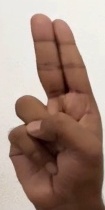
ASL sign: U